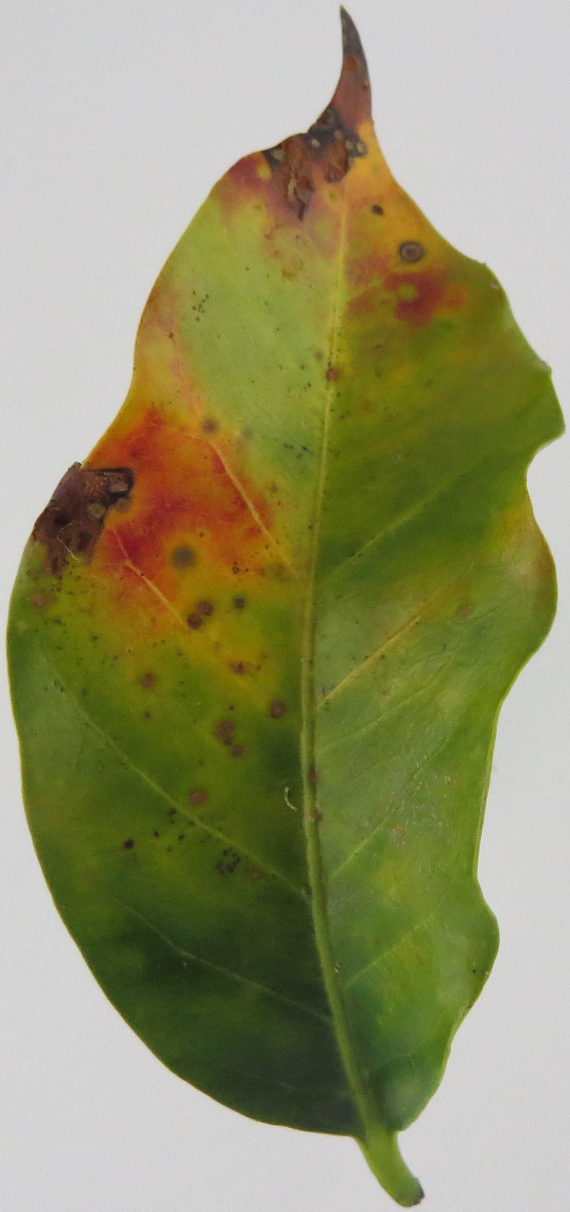
Label: phosphorus-P